Monaco Grand Prix

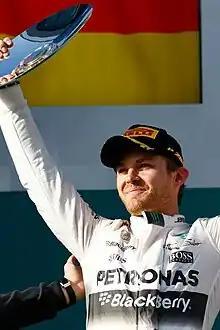
Nico Rosberg won the Monaco Grand Prix three times in a row from 2013 to 2015, racing for Mercedes.

In 2004, land reclamation work was completed, allowing expansion of the pit area with larger temporary garages. A temporary 6,000 seat grandstand would also constructed in the Swimming Pool area.